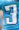
Number: 3